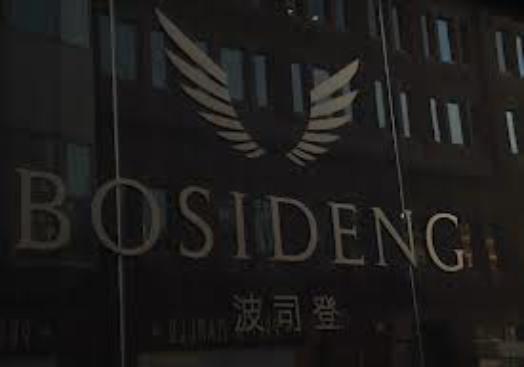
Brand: Bosideng
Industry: Clothes